Palácio de Midões

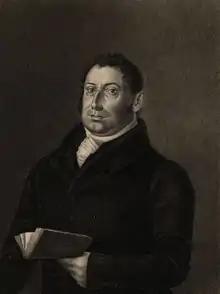

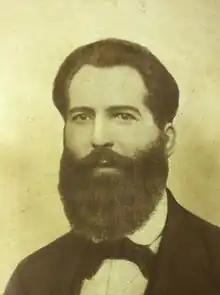
João Vítor da Silva Brandão (01.03.1825 — 1880)

The Palace is a key historical landmark. It housed the noble Ribeiro de Branches Castelo-Branco family, who not only held key political positions in their own right, but also had close ties to the crown and important historical figures such as , who was elected councillor and fiscal of the county of Midões in 1853.